Veedevadu

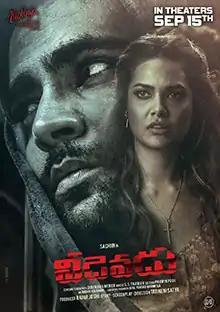
Theatrical release poster (Telugu version)

Veedevadu is a 2017 Indian Telugu-language action thriller film written and directed by Tatineni Satya. Also partially re-shot in Tamil as Yaar Ivan, the film stars Sachiin J. Joshi and Esha Gupta, with Prabhu and Kishore in pivotal roles. Featuring music composed by S. Thaman, the venture began production in May 2015.